Georges Marçais

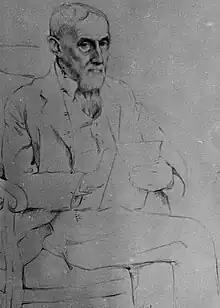
Georges Marçais (1953 drawing)

Georges Marçais (Rennes, 11 March 1876 – Paris, 20 May 1962) was a French orientalist, historian, and scholar of Islamic art and architecture who specialized in the architecture of North Africa.